In Praise of Limestone

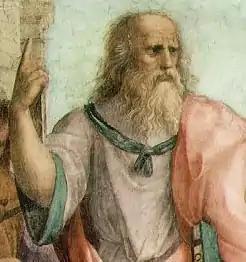
The limestone landscape rejects abstractions such as Platonic idealism—the notion that substantive reality is only a reflection of a higher truth.

Auden's literary executor and biographer Edward Mendelson and others interpret the poem as an allegory of the human body, whose characteristics correspond to those of the limestone landscape. The poet recognises that this landscape, like the body, is not witness to great historical events, but exists at a scale most suitable to humans. "Limestone" questions the valuation of that which exists on a scale different from the body—politics, the fascination with consciousness, and other abstractions. In this interpretation the poem's ending lines justify the landscape in theological terms, and are also a theological statement of the body's sacred significance. The poem is thus an argument against Platonic and idealistic theologies in which the body is inherently fallen and inferior to the spirit. This interpretation is consistent with Auden's many prose statements about the theological importance of the body.